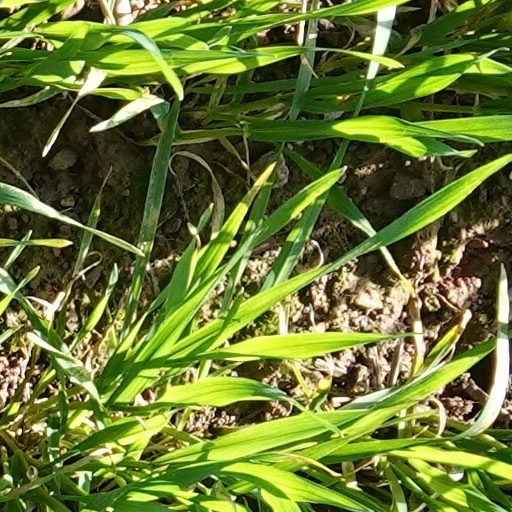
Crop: wheat